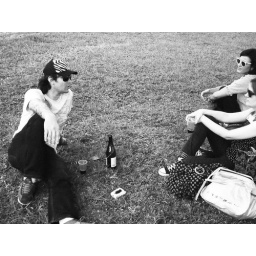
and every tree in the field will clap their hands